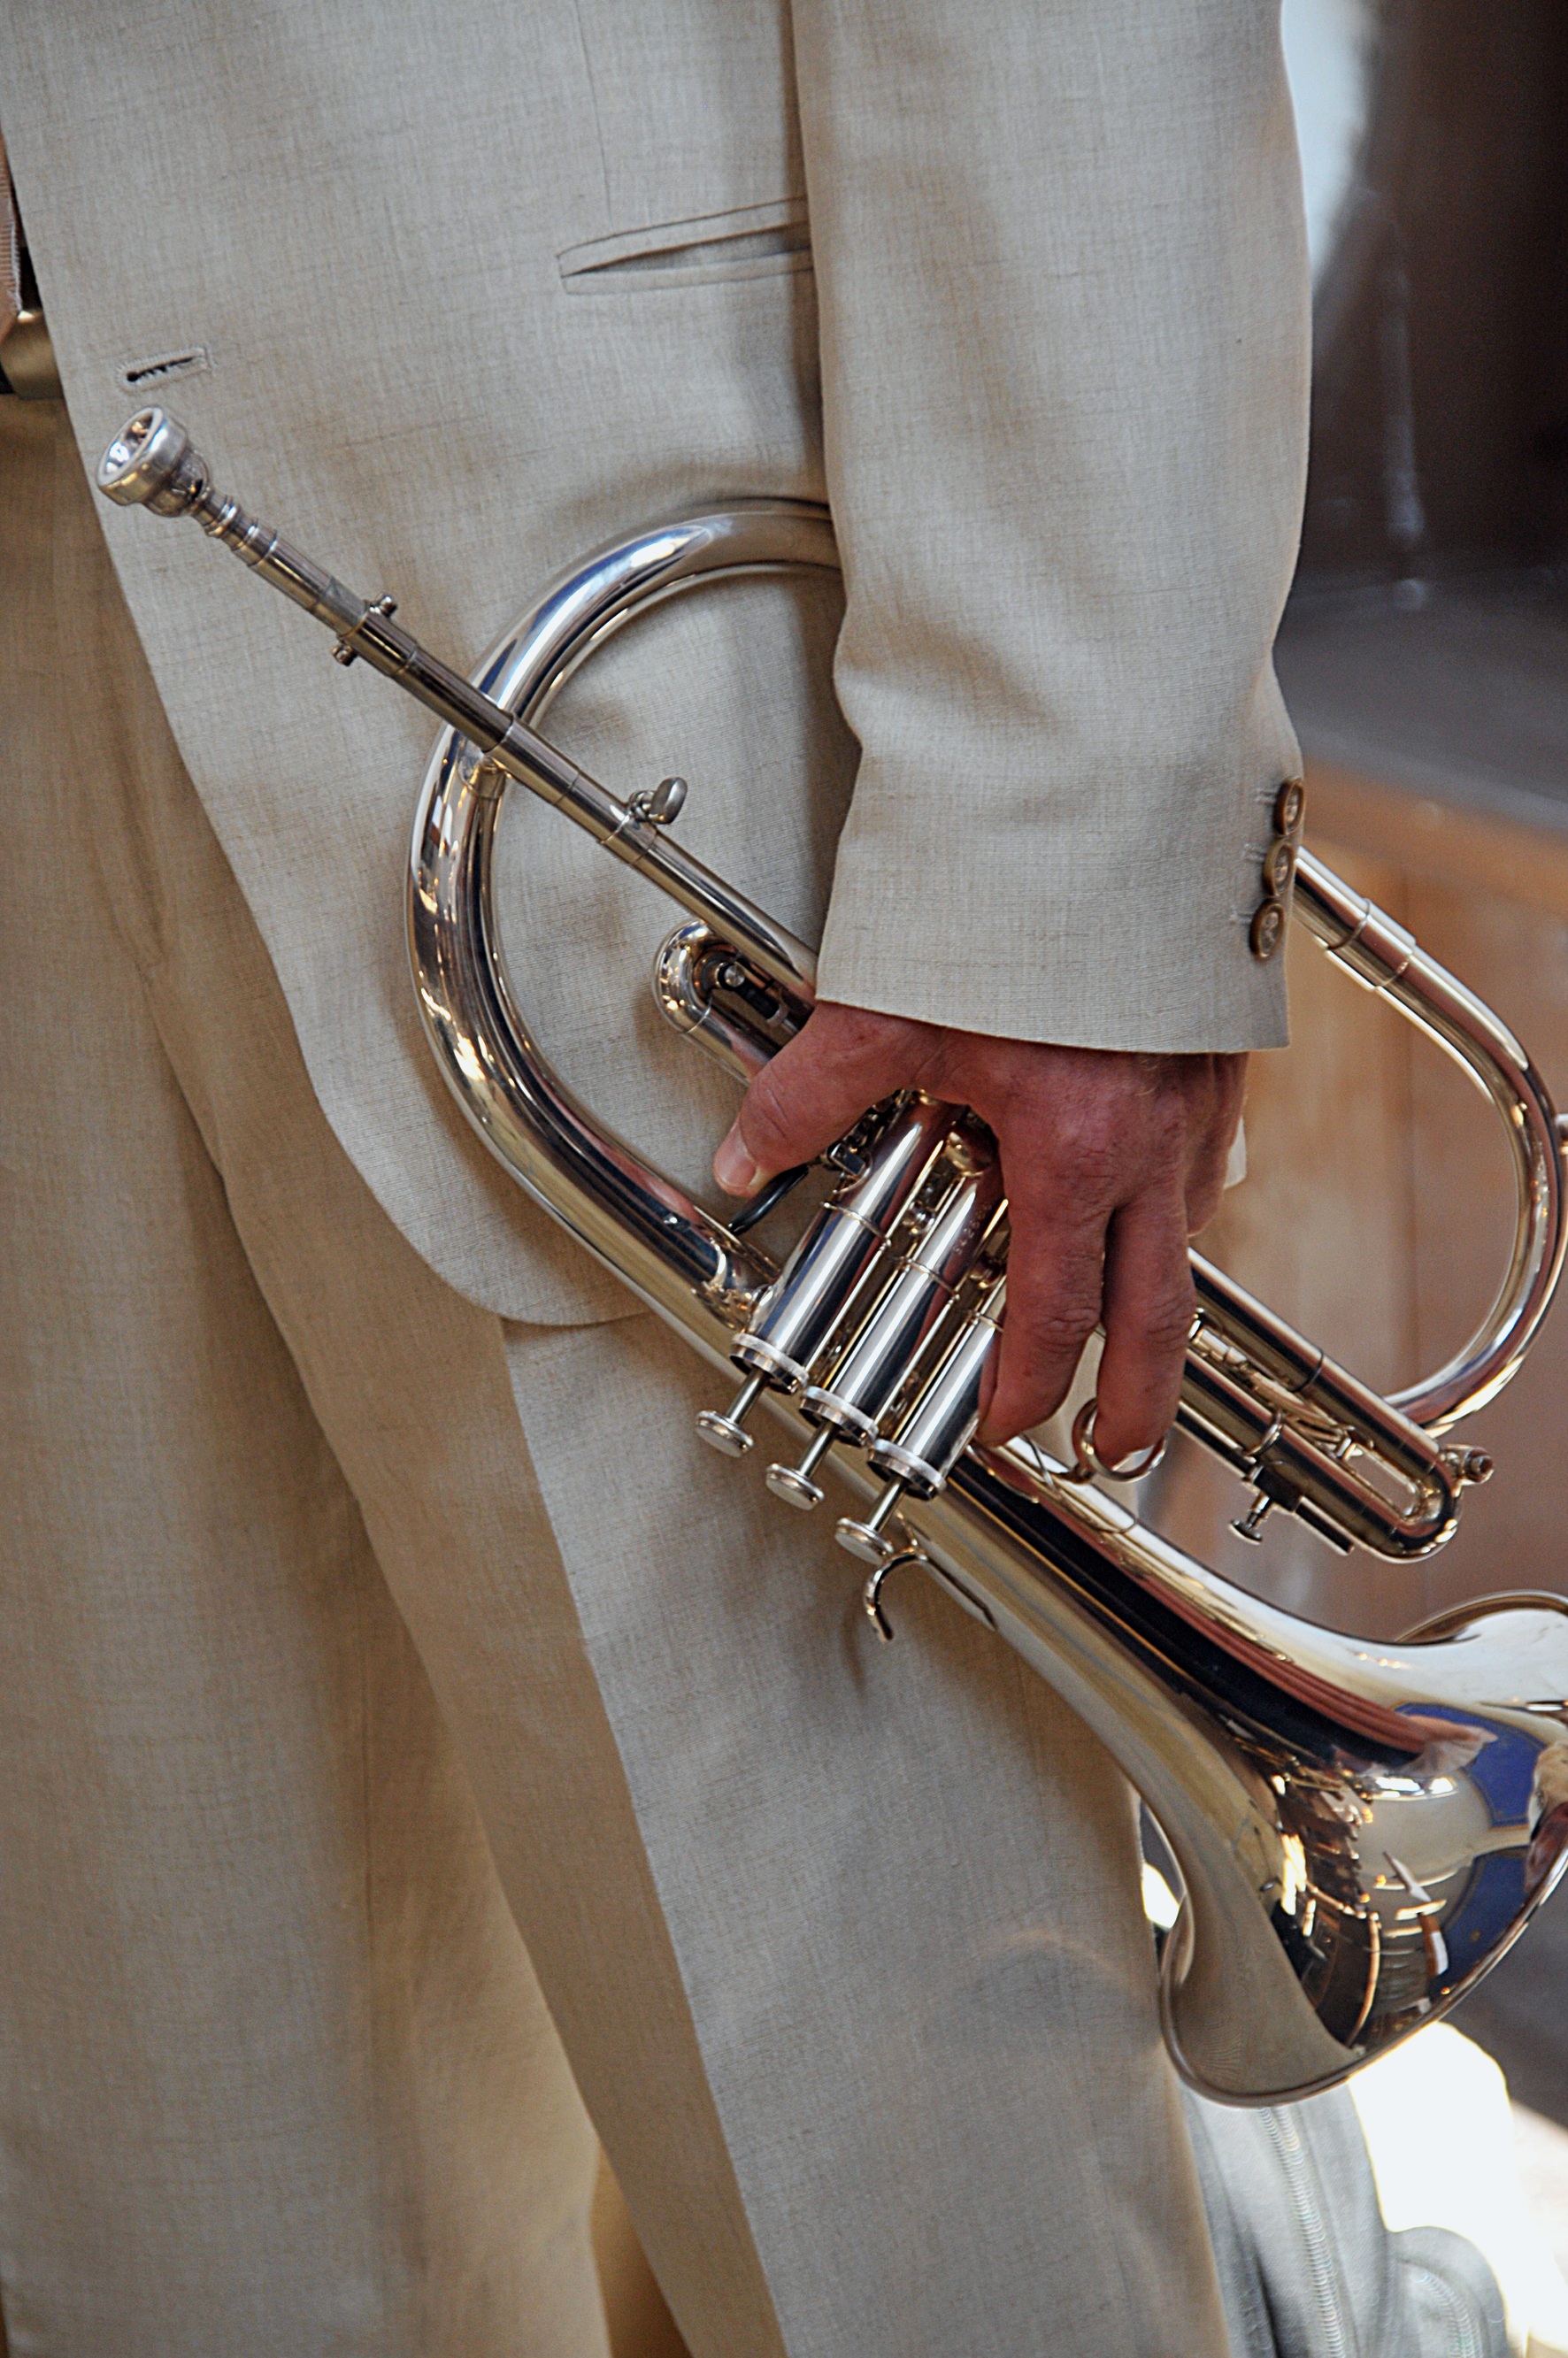
shoe, leather, chain, spring, rein, fashion, musician, handbag, musical instrument, human body, bridle, belt, textile, silver, glasses, footwear, trumpet, mood, halter, fashion accessory, horse tack